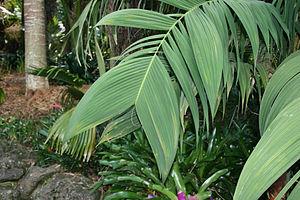
Geonoma est un genre de la famille des Arecaceae comprenant des espèces natives des Caraïbes, du Mexique, de l'Amérique centrale et de l'Amérique du Sud. L'aire de répartition des 64 espèces s'étend du Mexique et de Haïti au nord, jusqu'au Paraguay dans le sud.